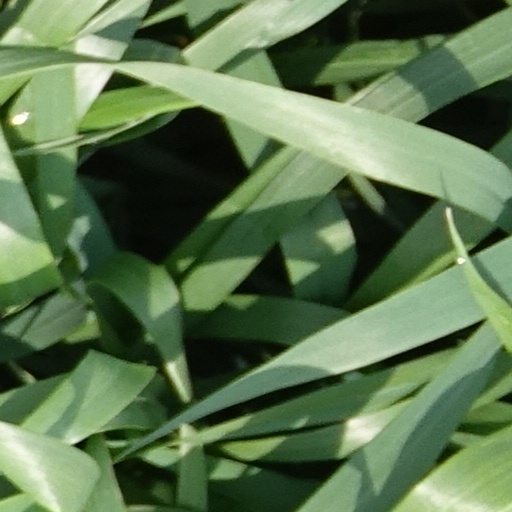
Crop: wheat